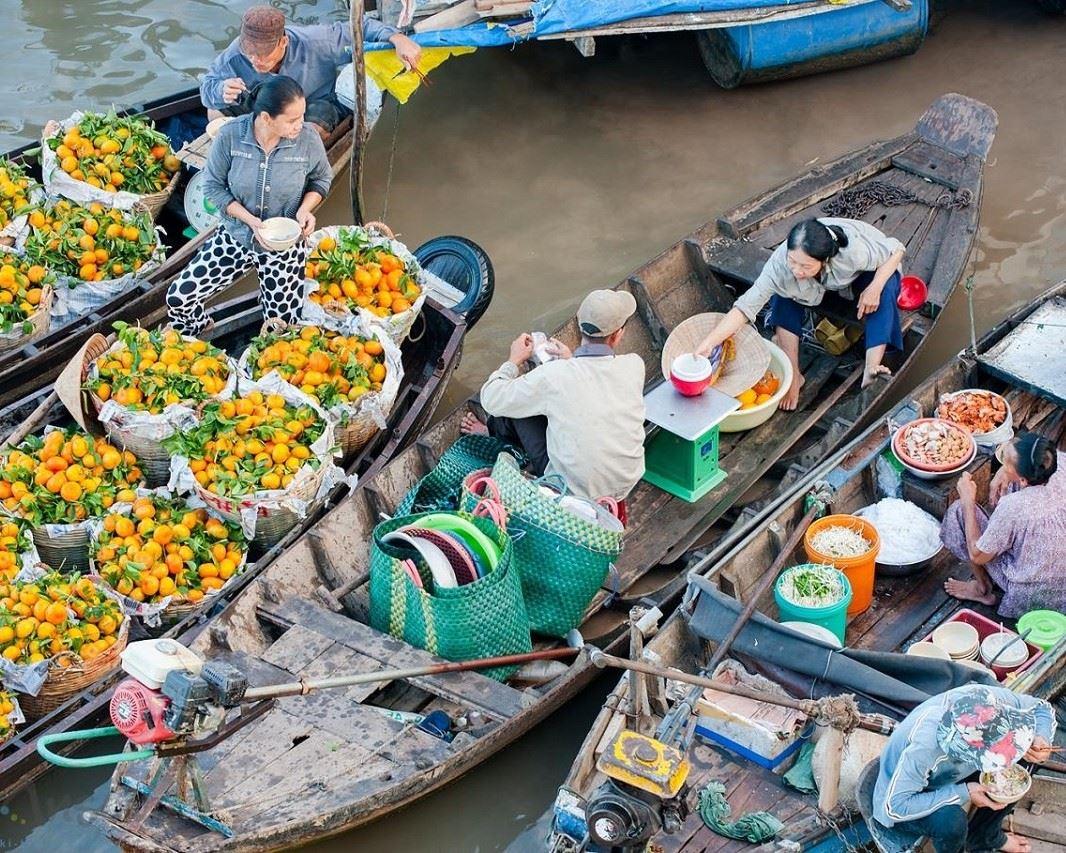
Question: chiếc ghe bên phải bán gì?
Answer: đồ ăn món nước